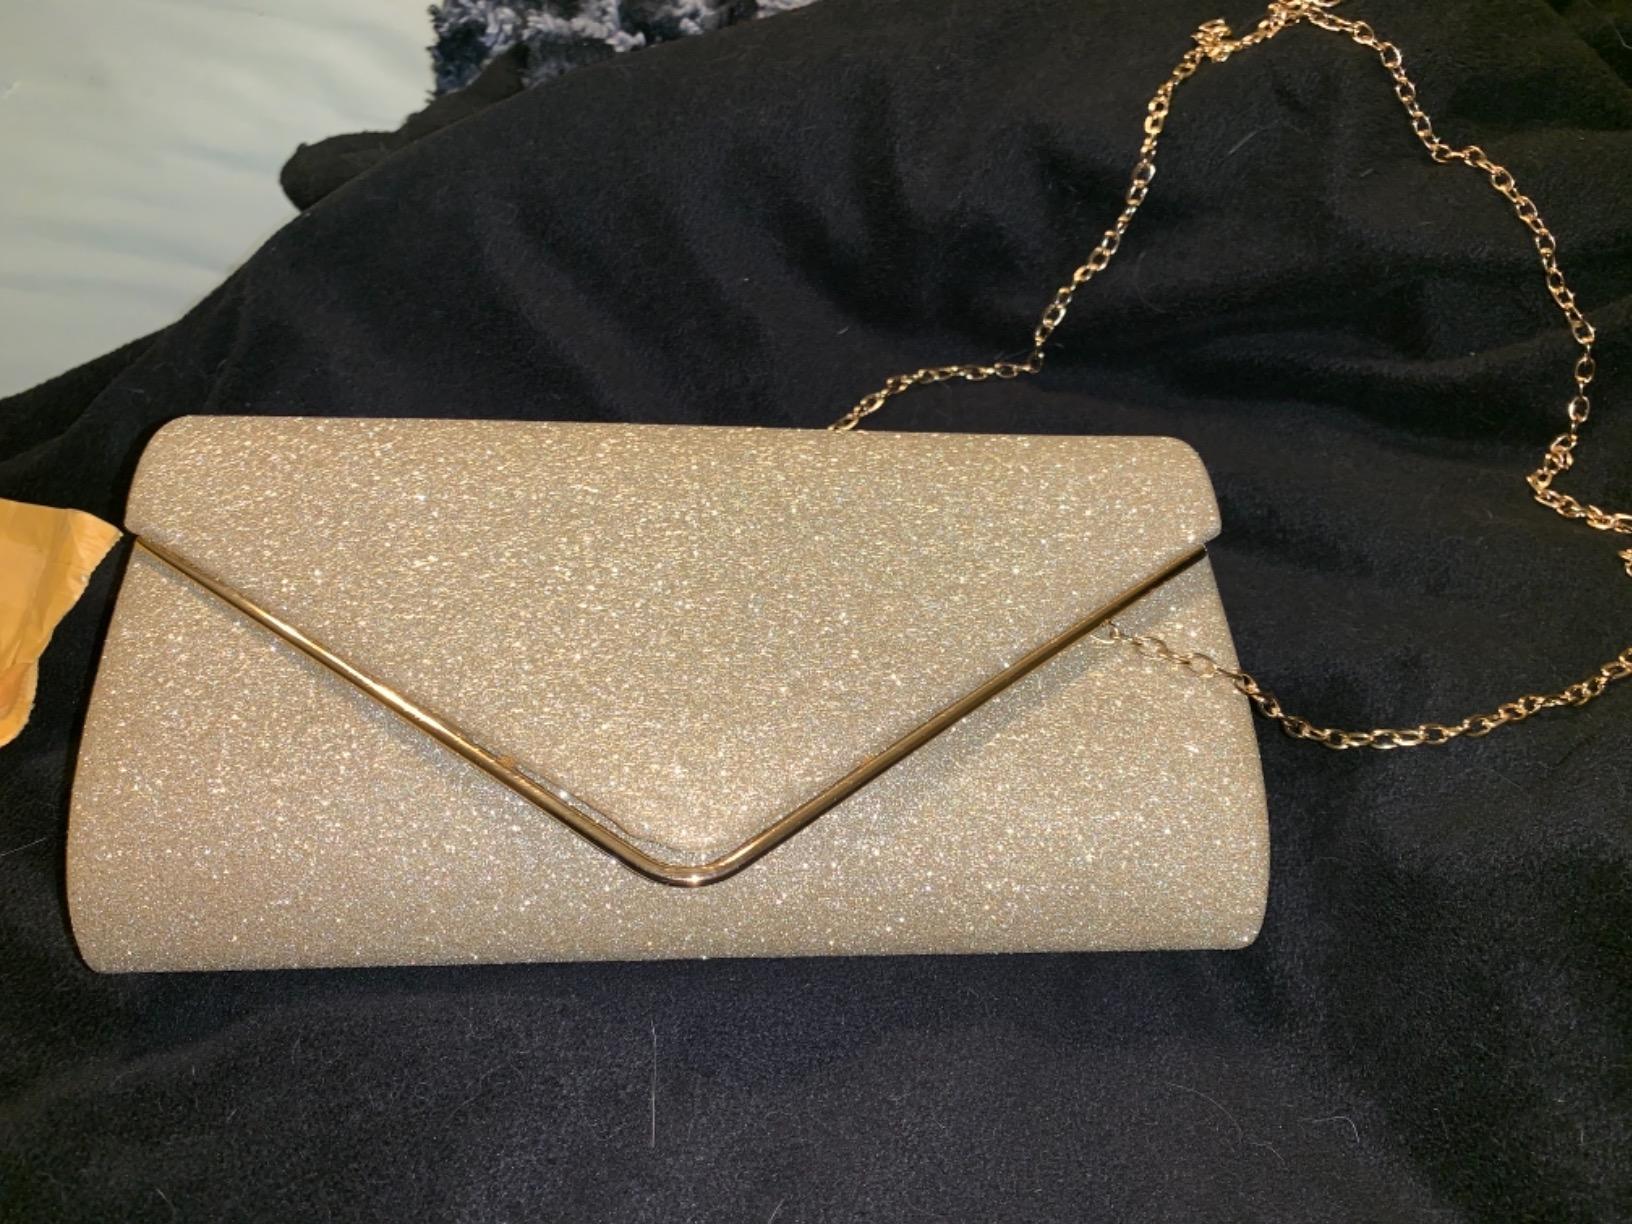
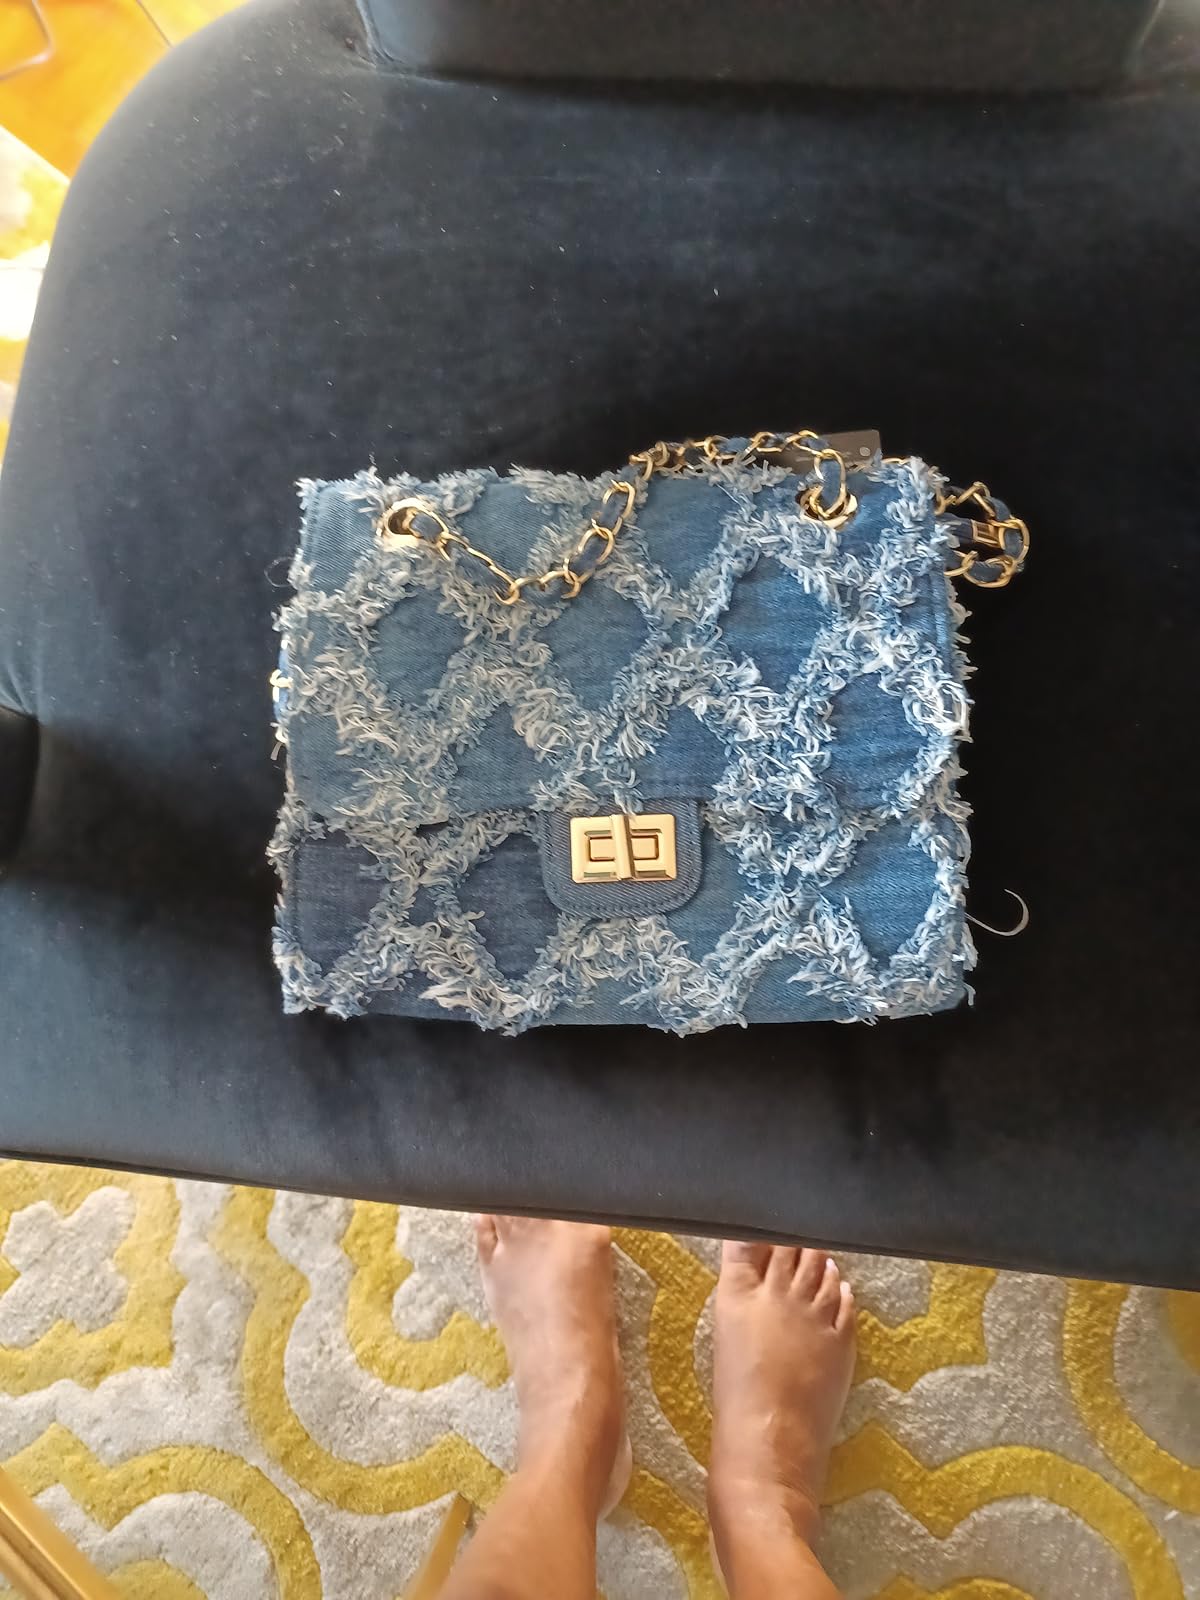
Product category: accessories_handbag
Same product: no